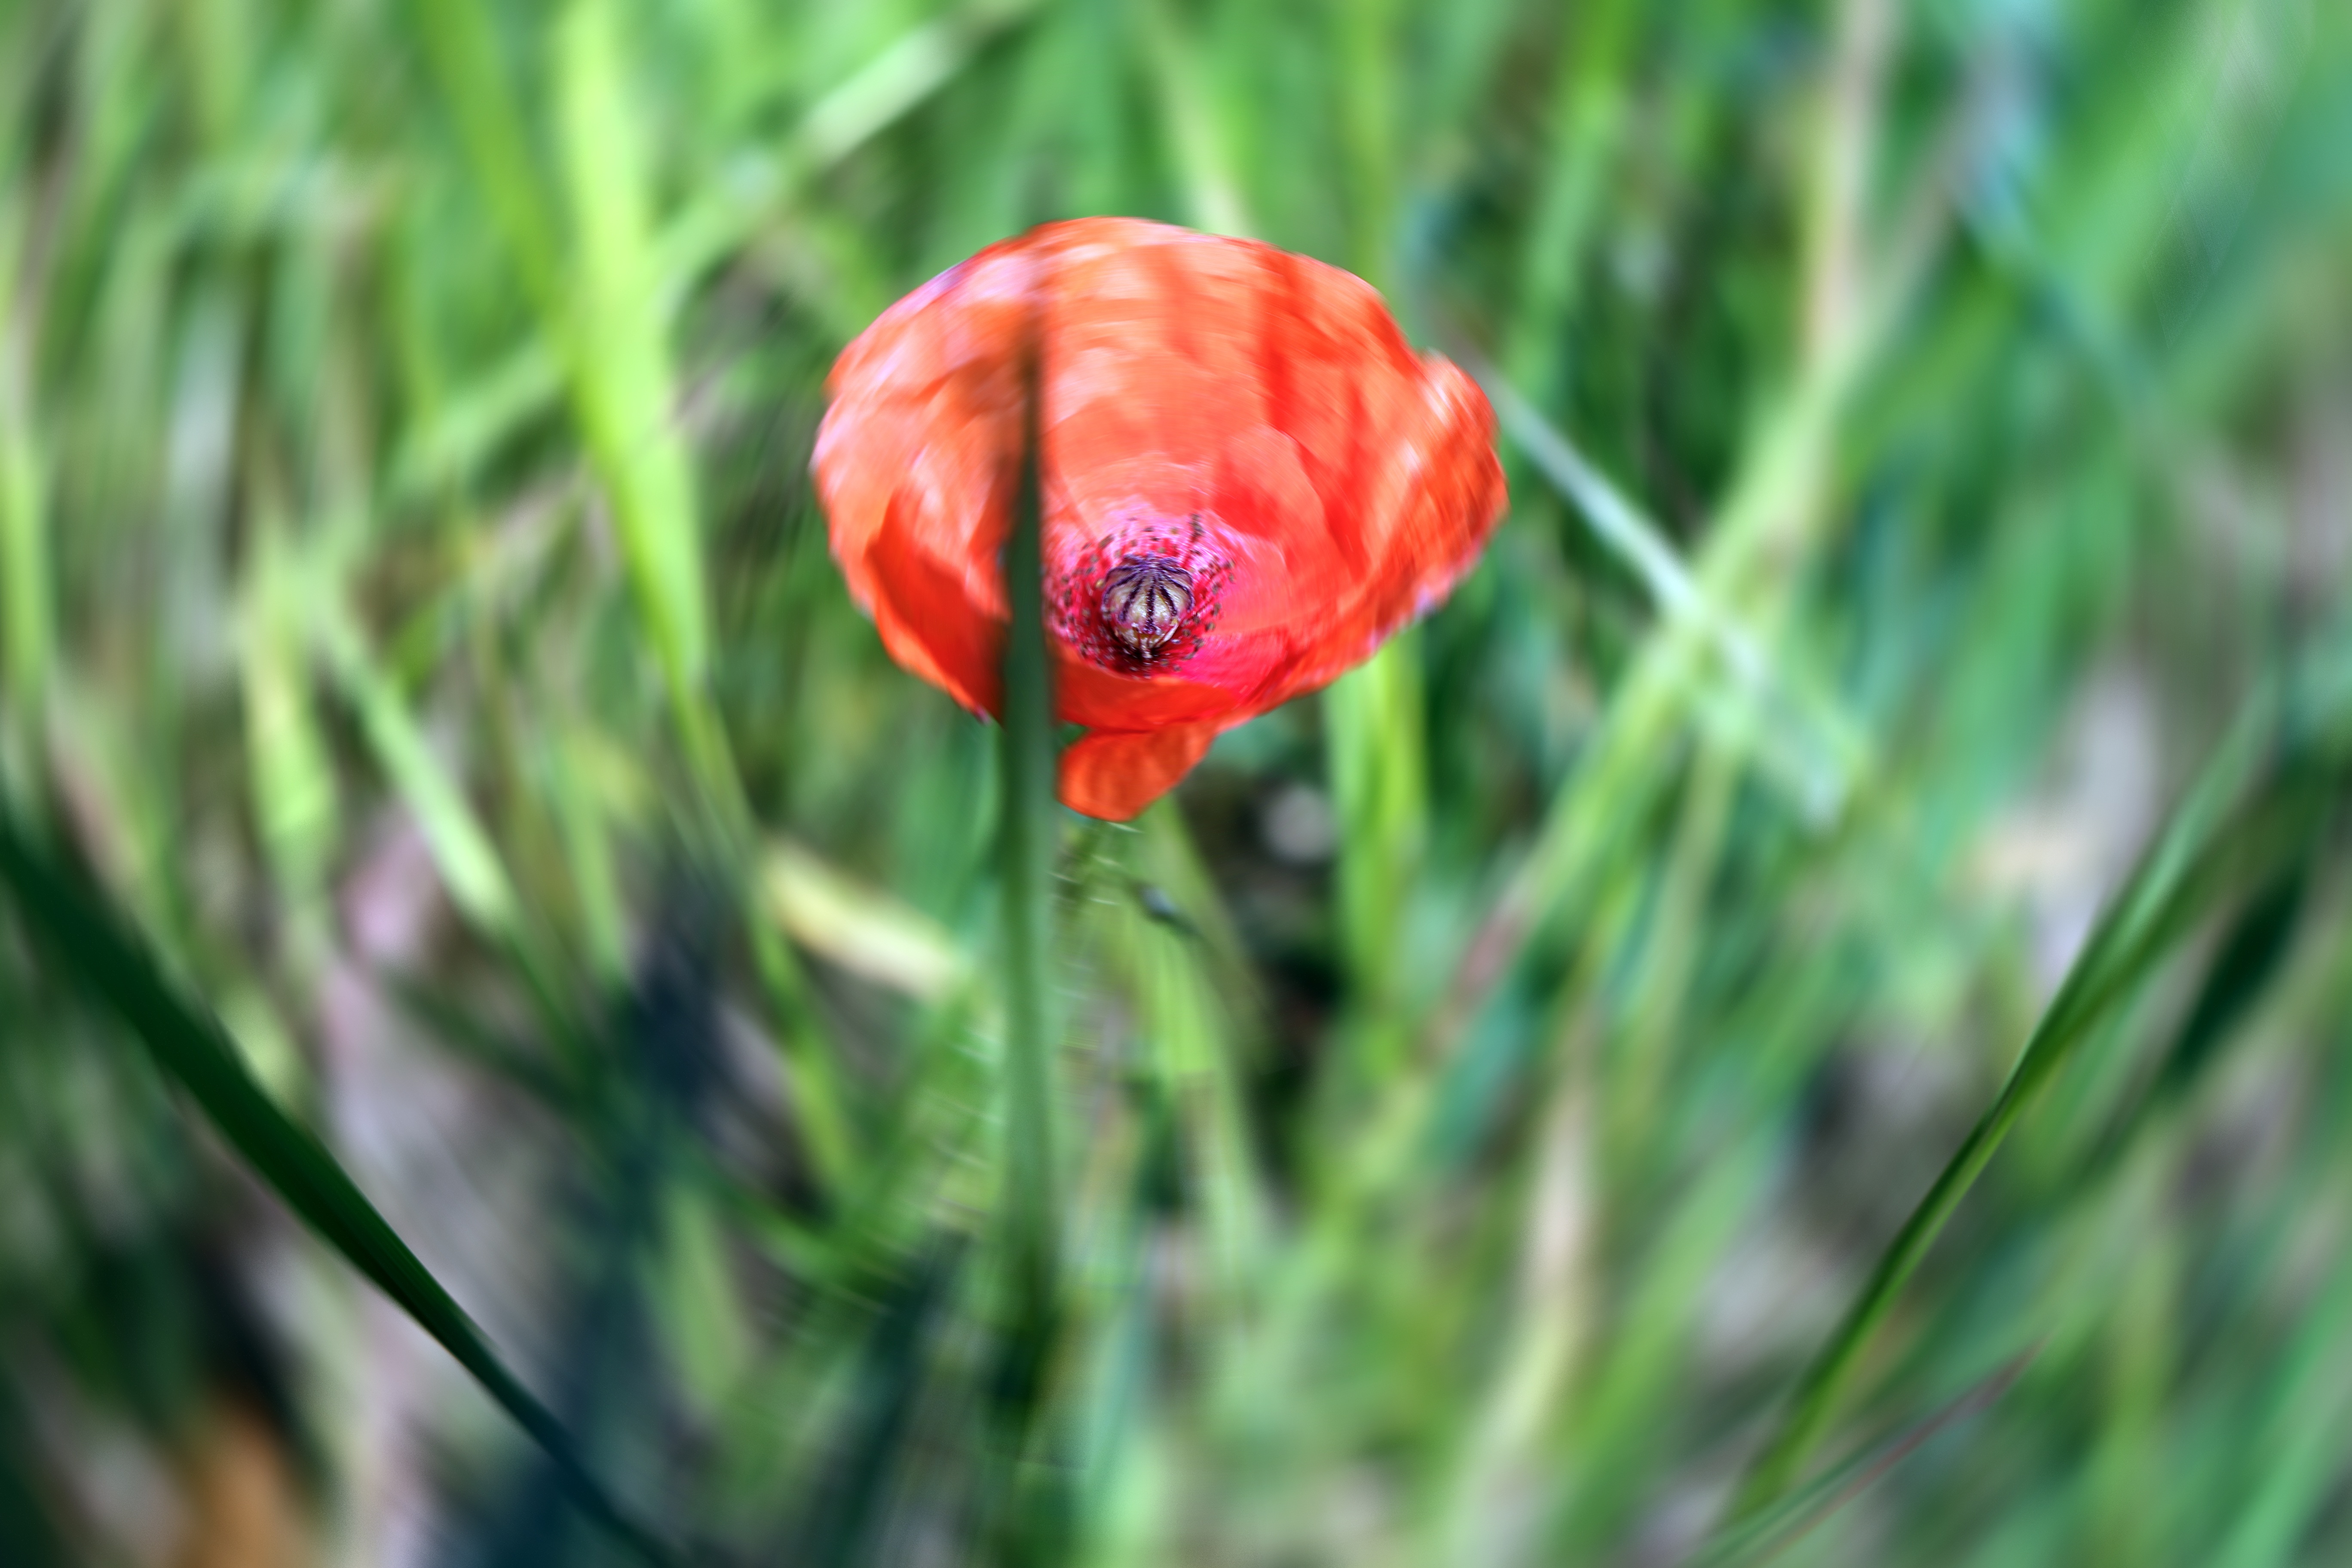
nature, grass, abstract, plant, field, meadow, leaf, flower, summer, green, red, botany, flora, wildflower, close up, poppy, coquelicot, macro photography, flowering plant, grass family, plant stem, land plant